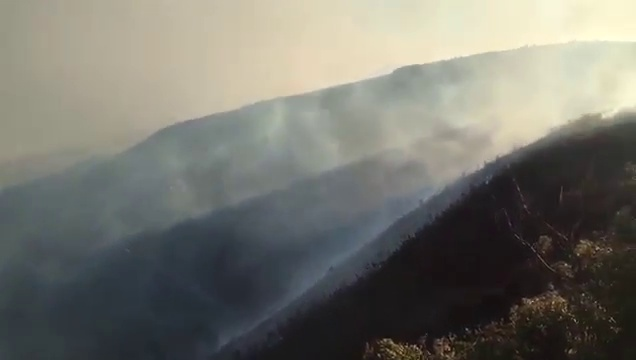
Fire: no
Smoke: yes